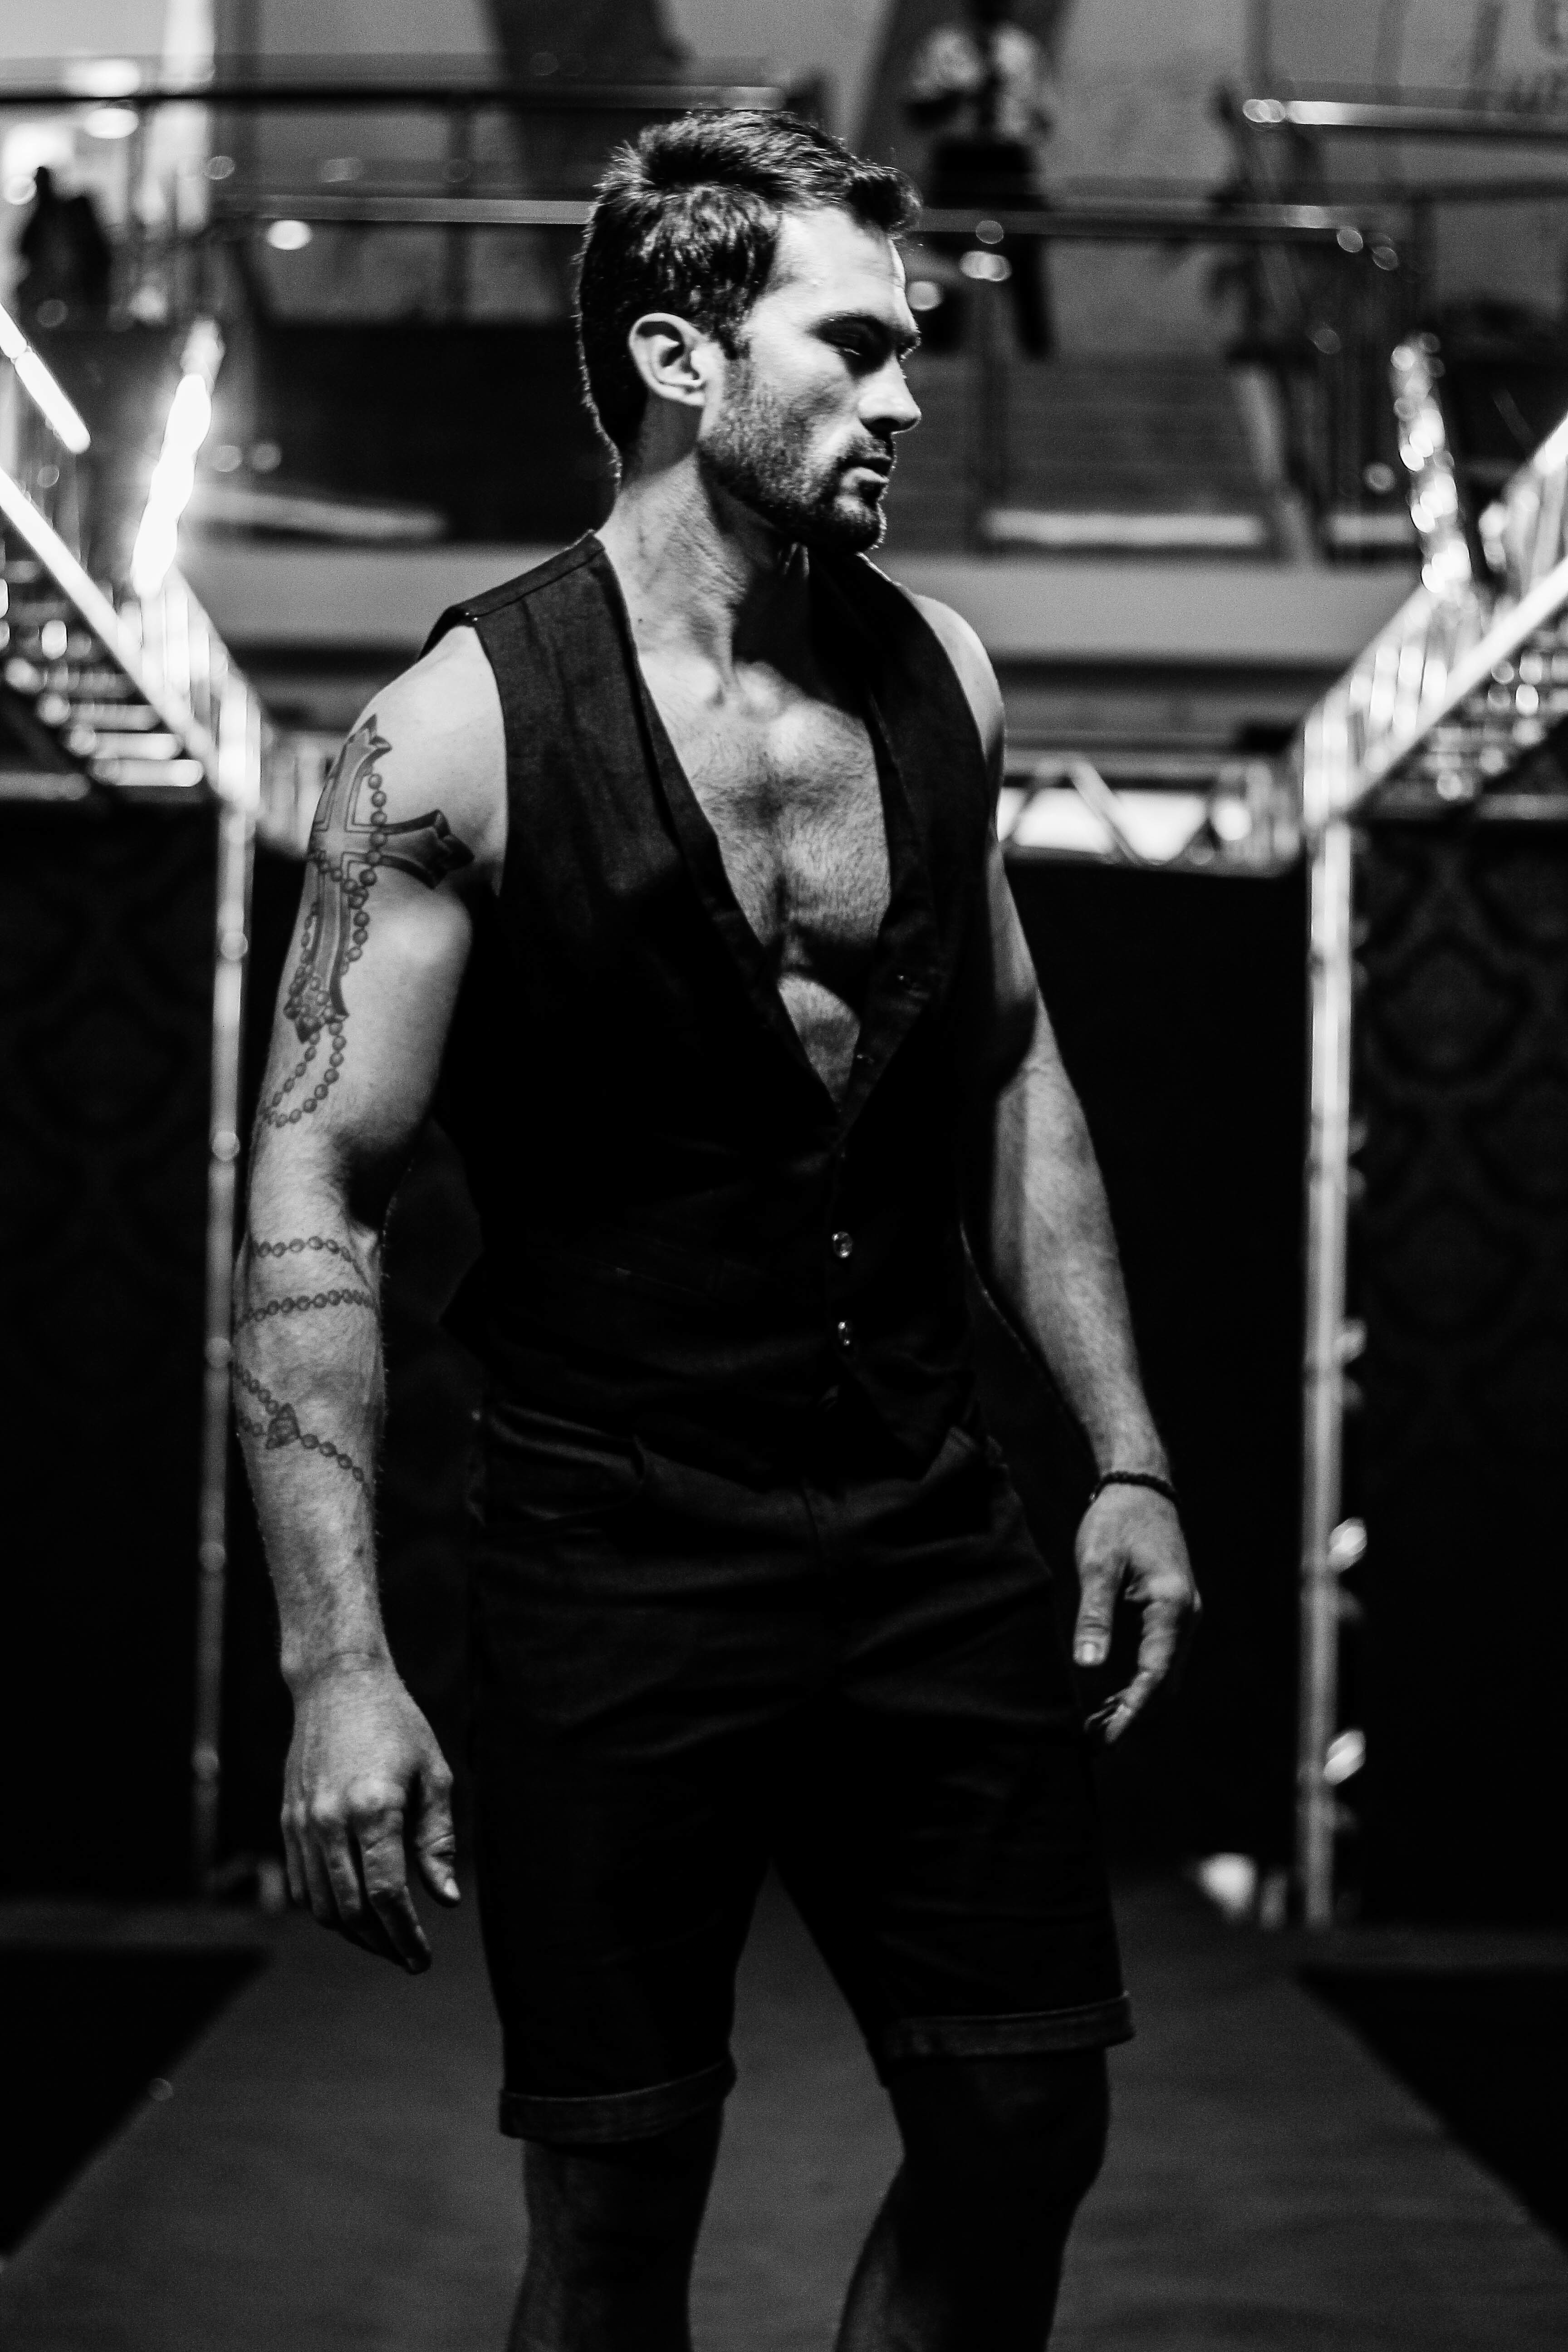
black and white, model, fashion, black, monochrome, muscle, performance art, photograph, monochrome photography, film noir